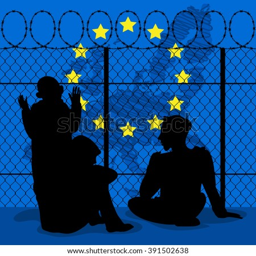
silhouettes of young refugees , teenagers , children , sit behind the fence of barbed wire .